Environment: real
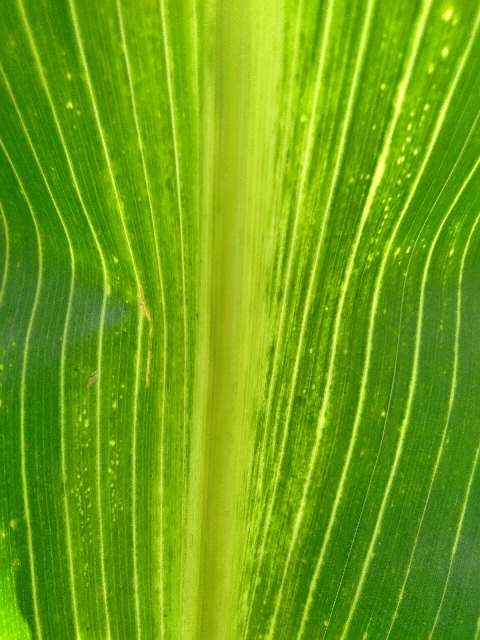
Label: lethal_necrosis